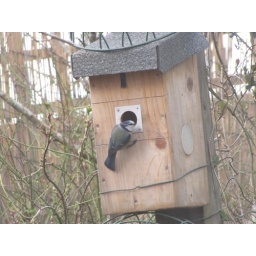
Blue tit checking out bird box 1 in Bellflower Gardens, Southpark Village, Glasgow